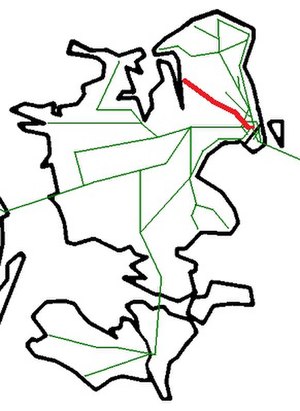
Frederikssundbanen
Frederikssundsbanen mellem København og Frederikssund.
Frederikssundsbanen er den statsejede jernbane, der strækker sig fra København til Frederikssund.